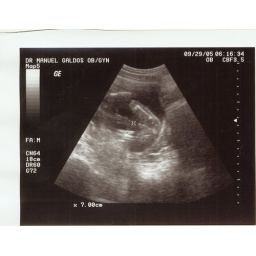
X marks the spot but if you still can't find it check out the red box in the next pic.